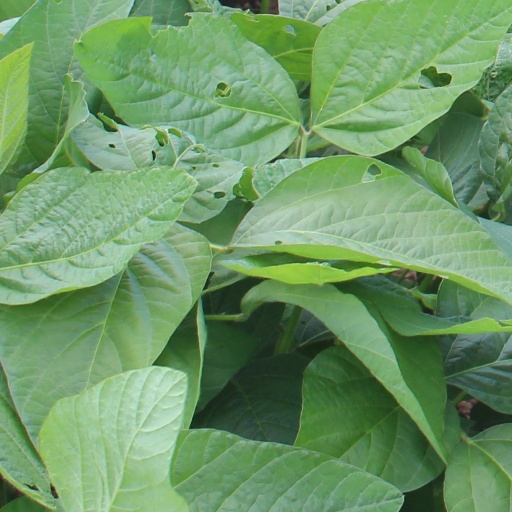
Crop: soybean